Juan José Ribera

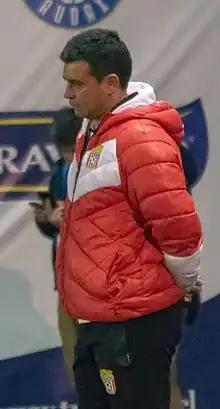
Ribera as manager of Curicó Unido in 2023

Juan José Ribera Fonseca (born 11 October 1980) is a Chilean football manager and former player who played as a midfielder. He is the current manager of Audax Italiano.